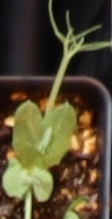
Label: Field Pea